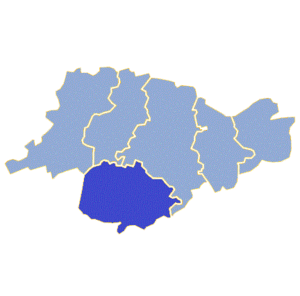
Skąpe est une gmina rurale de la powiat de Świebodzin, dans la Voïvodie de Lubusz, dans l'ouest de la Pologne.